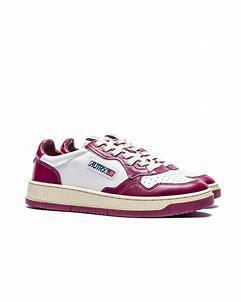
Brand: Autry
Model: Action Shoes Autry Action Medalist 1 Mid